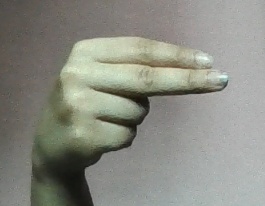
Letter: ain